Krsto II Oršić

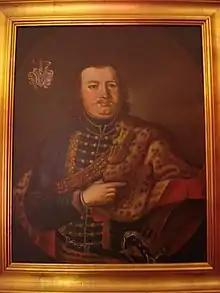
Portrait of Krsto II Oršić in Oršić Castle in Gornja Stubica

Count Krsto II Oršić Slavetićki, (1718–1782) was a Croatian nobleman and high-ranking officer in the Habsburg monarchy imperial army service, a member of the Oršić noble family.